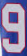
Number: 9